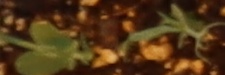
Label: Field Pea